Answer in natural language. Estimate the real world distances between objects in the image. Which object is closer to floating brown wooden bed (marked A), sixdrawer dresser in gray (marked B) or Window (marked C)? Choose between the following options: sixdrawer dresser in gray (marked B) or Window (marked C)
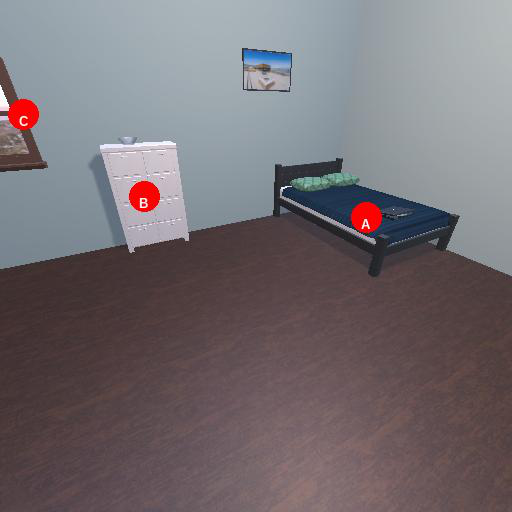
<answer>sixdrawer dresser in gray (marked B)</answer>